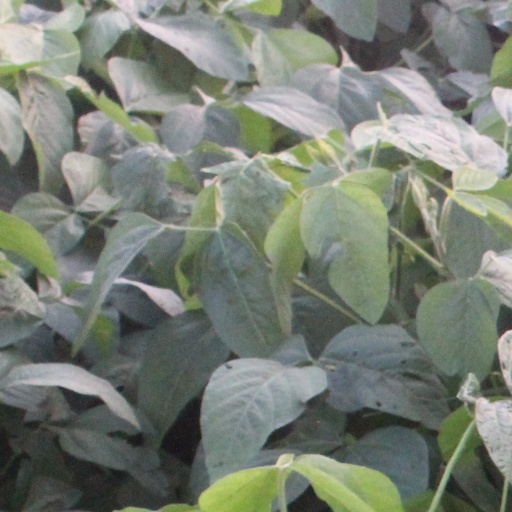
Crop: soybean